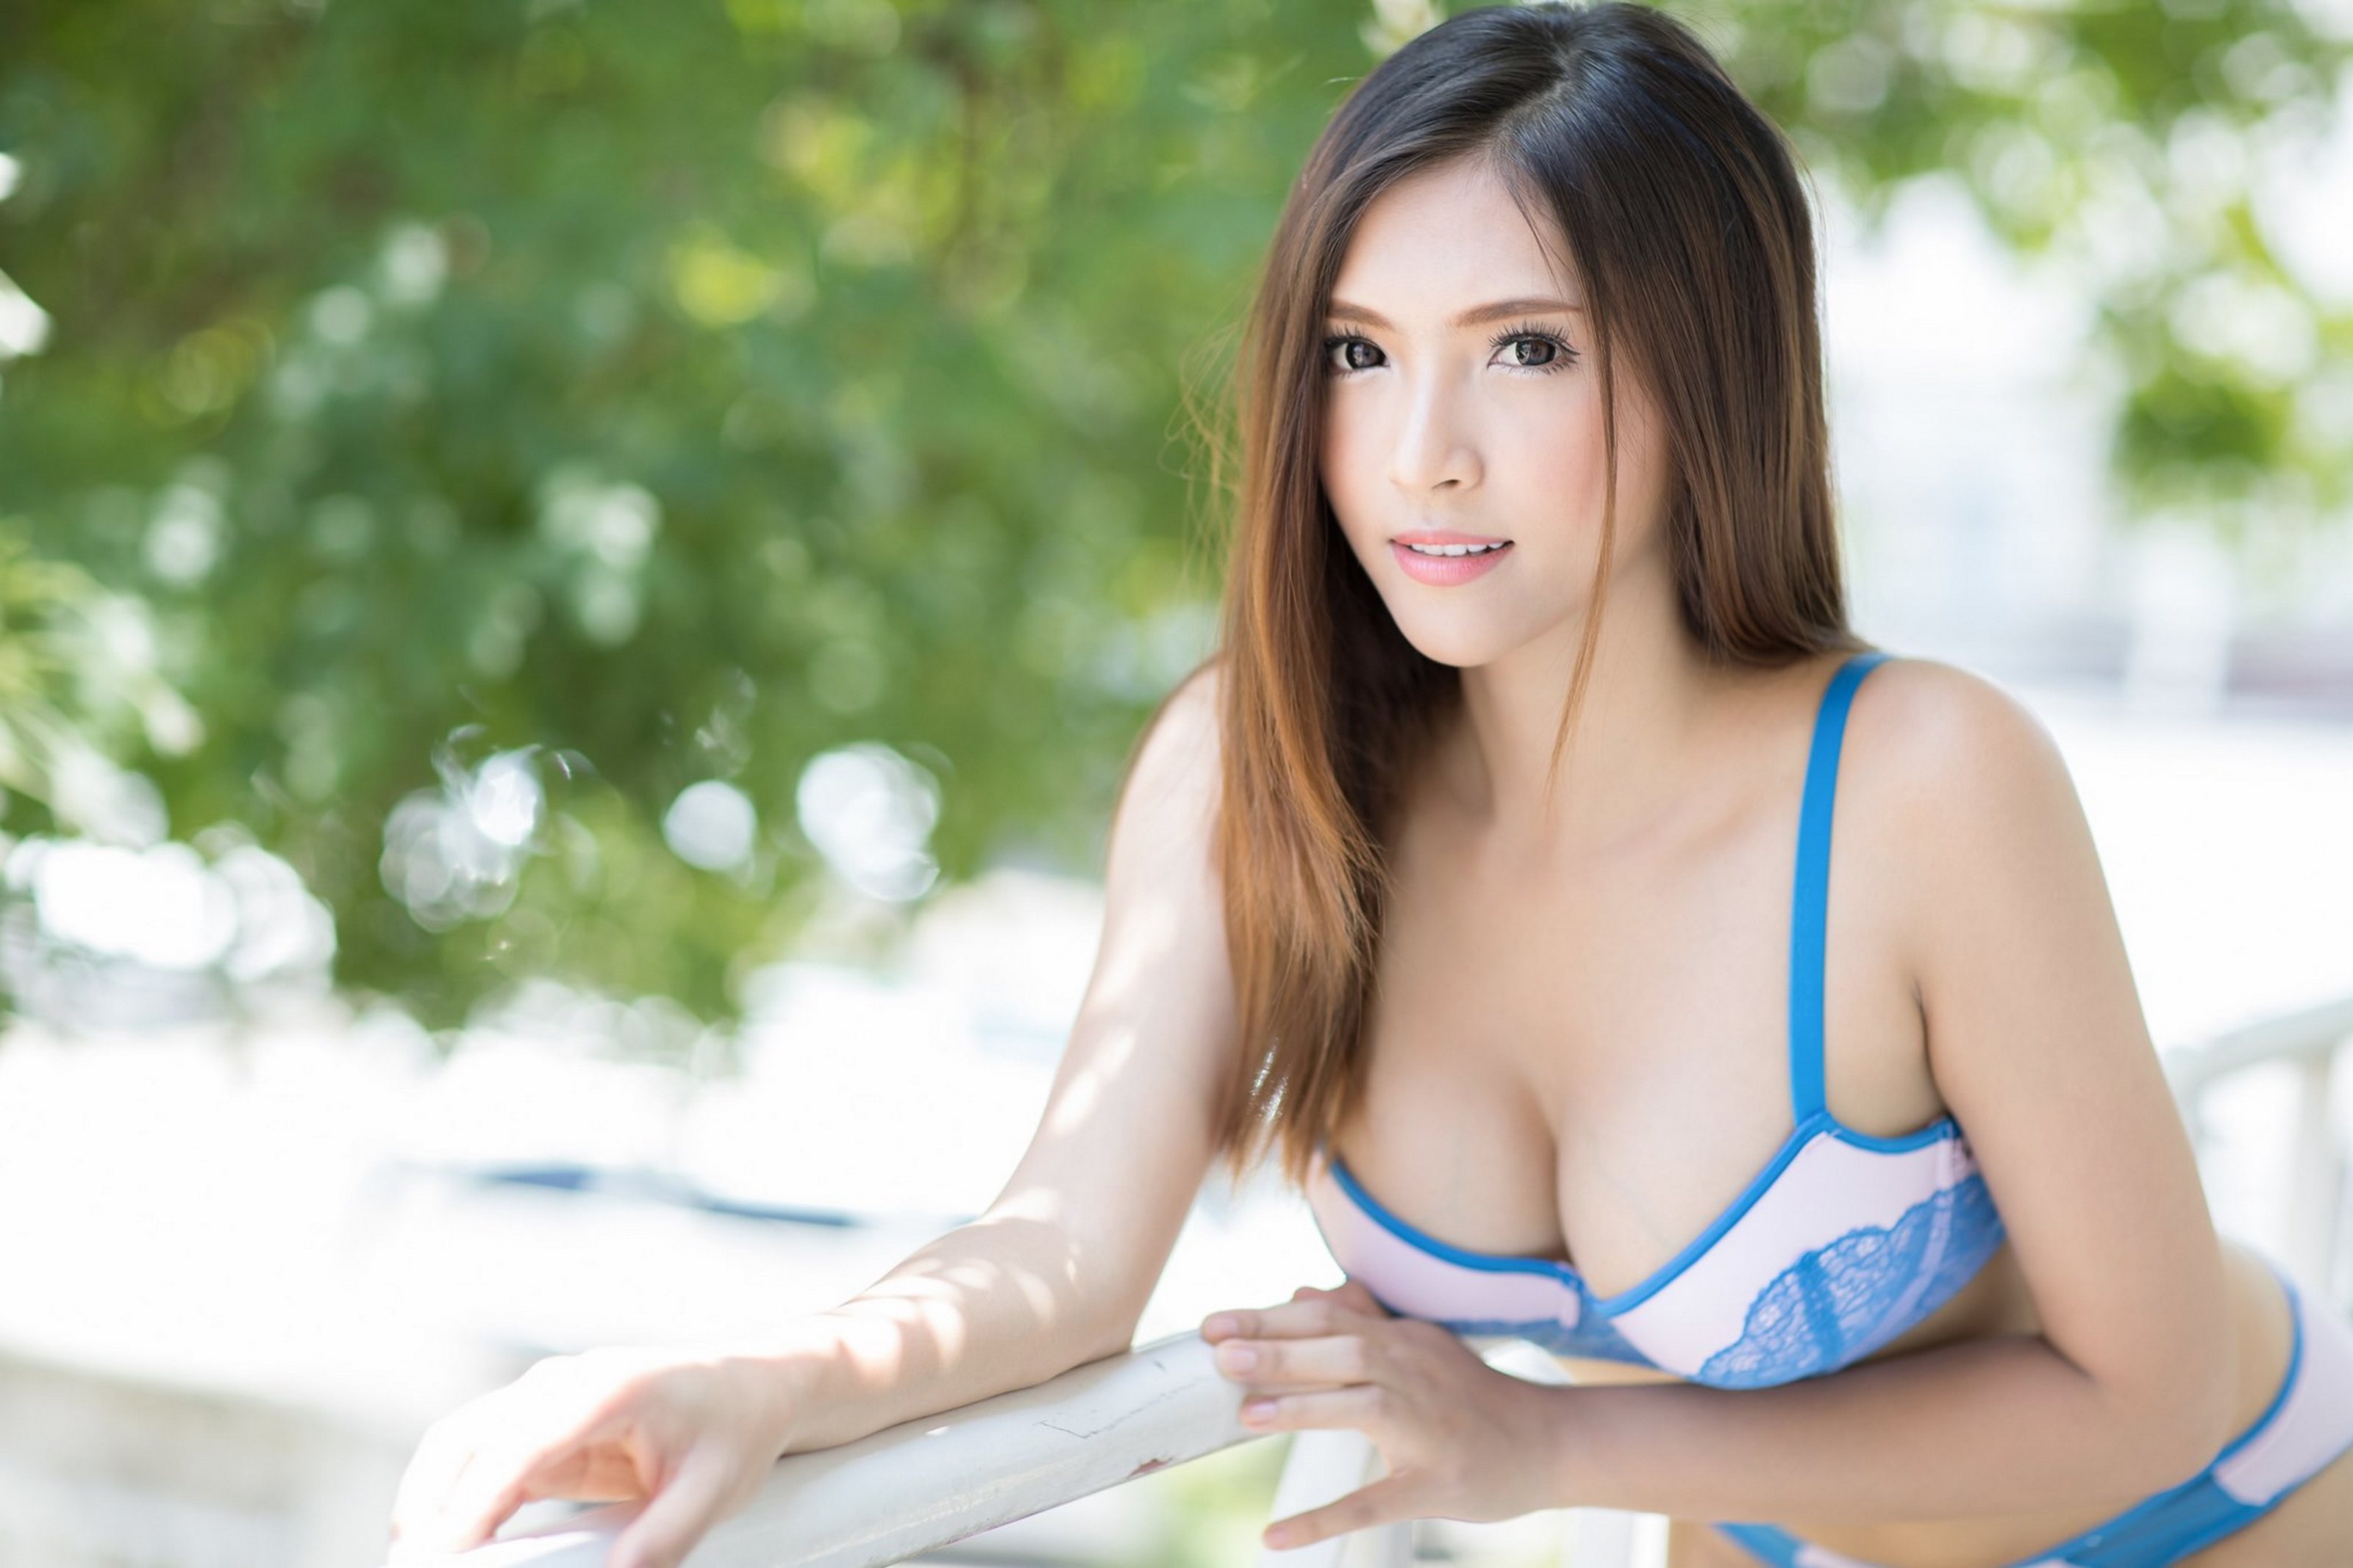
girl, woman, asian, cute, beauty, skin, gravure idol, bikini, model, smile, chest, leg, photography, brassiere, japanese idol, swimwear, long hair, undergarment, leisure, black hair, sitting, abdomen, photo shoot, lingerie